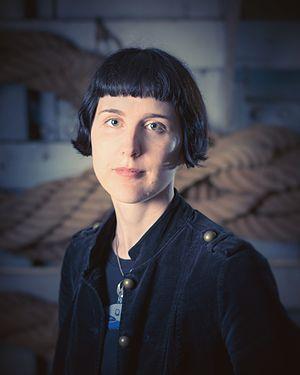
Karin Margareta Steen Tidbeck, née le 6 avril 1977, est une auteur suédois de science-fiction et de fantastique. Elle est également professeur d'écriture créative et traductrice. Elle vit à Malmö.